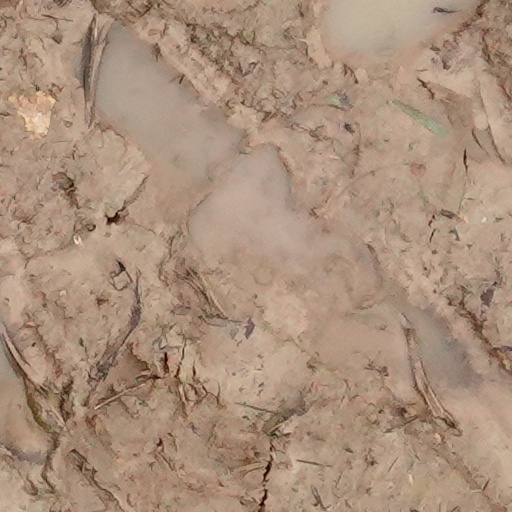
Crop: wheat